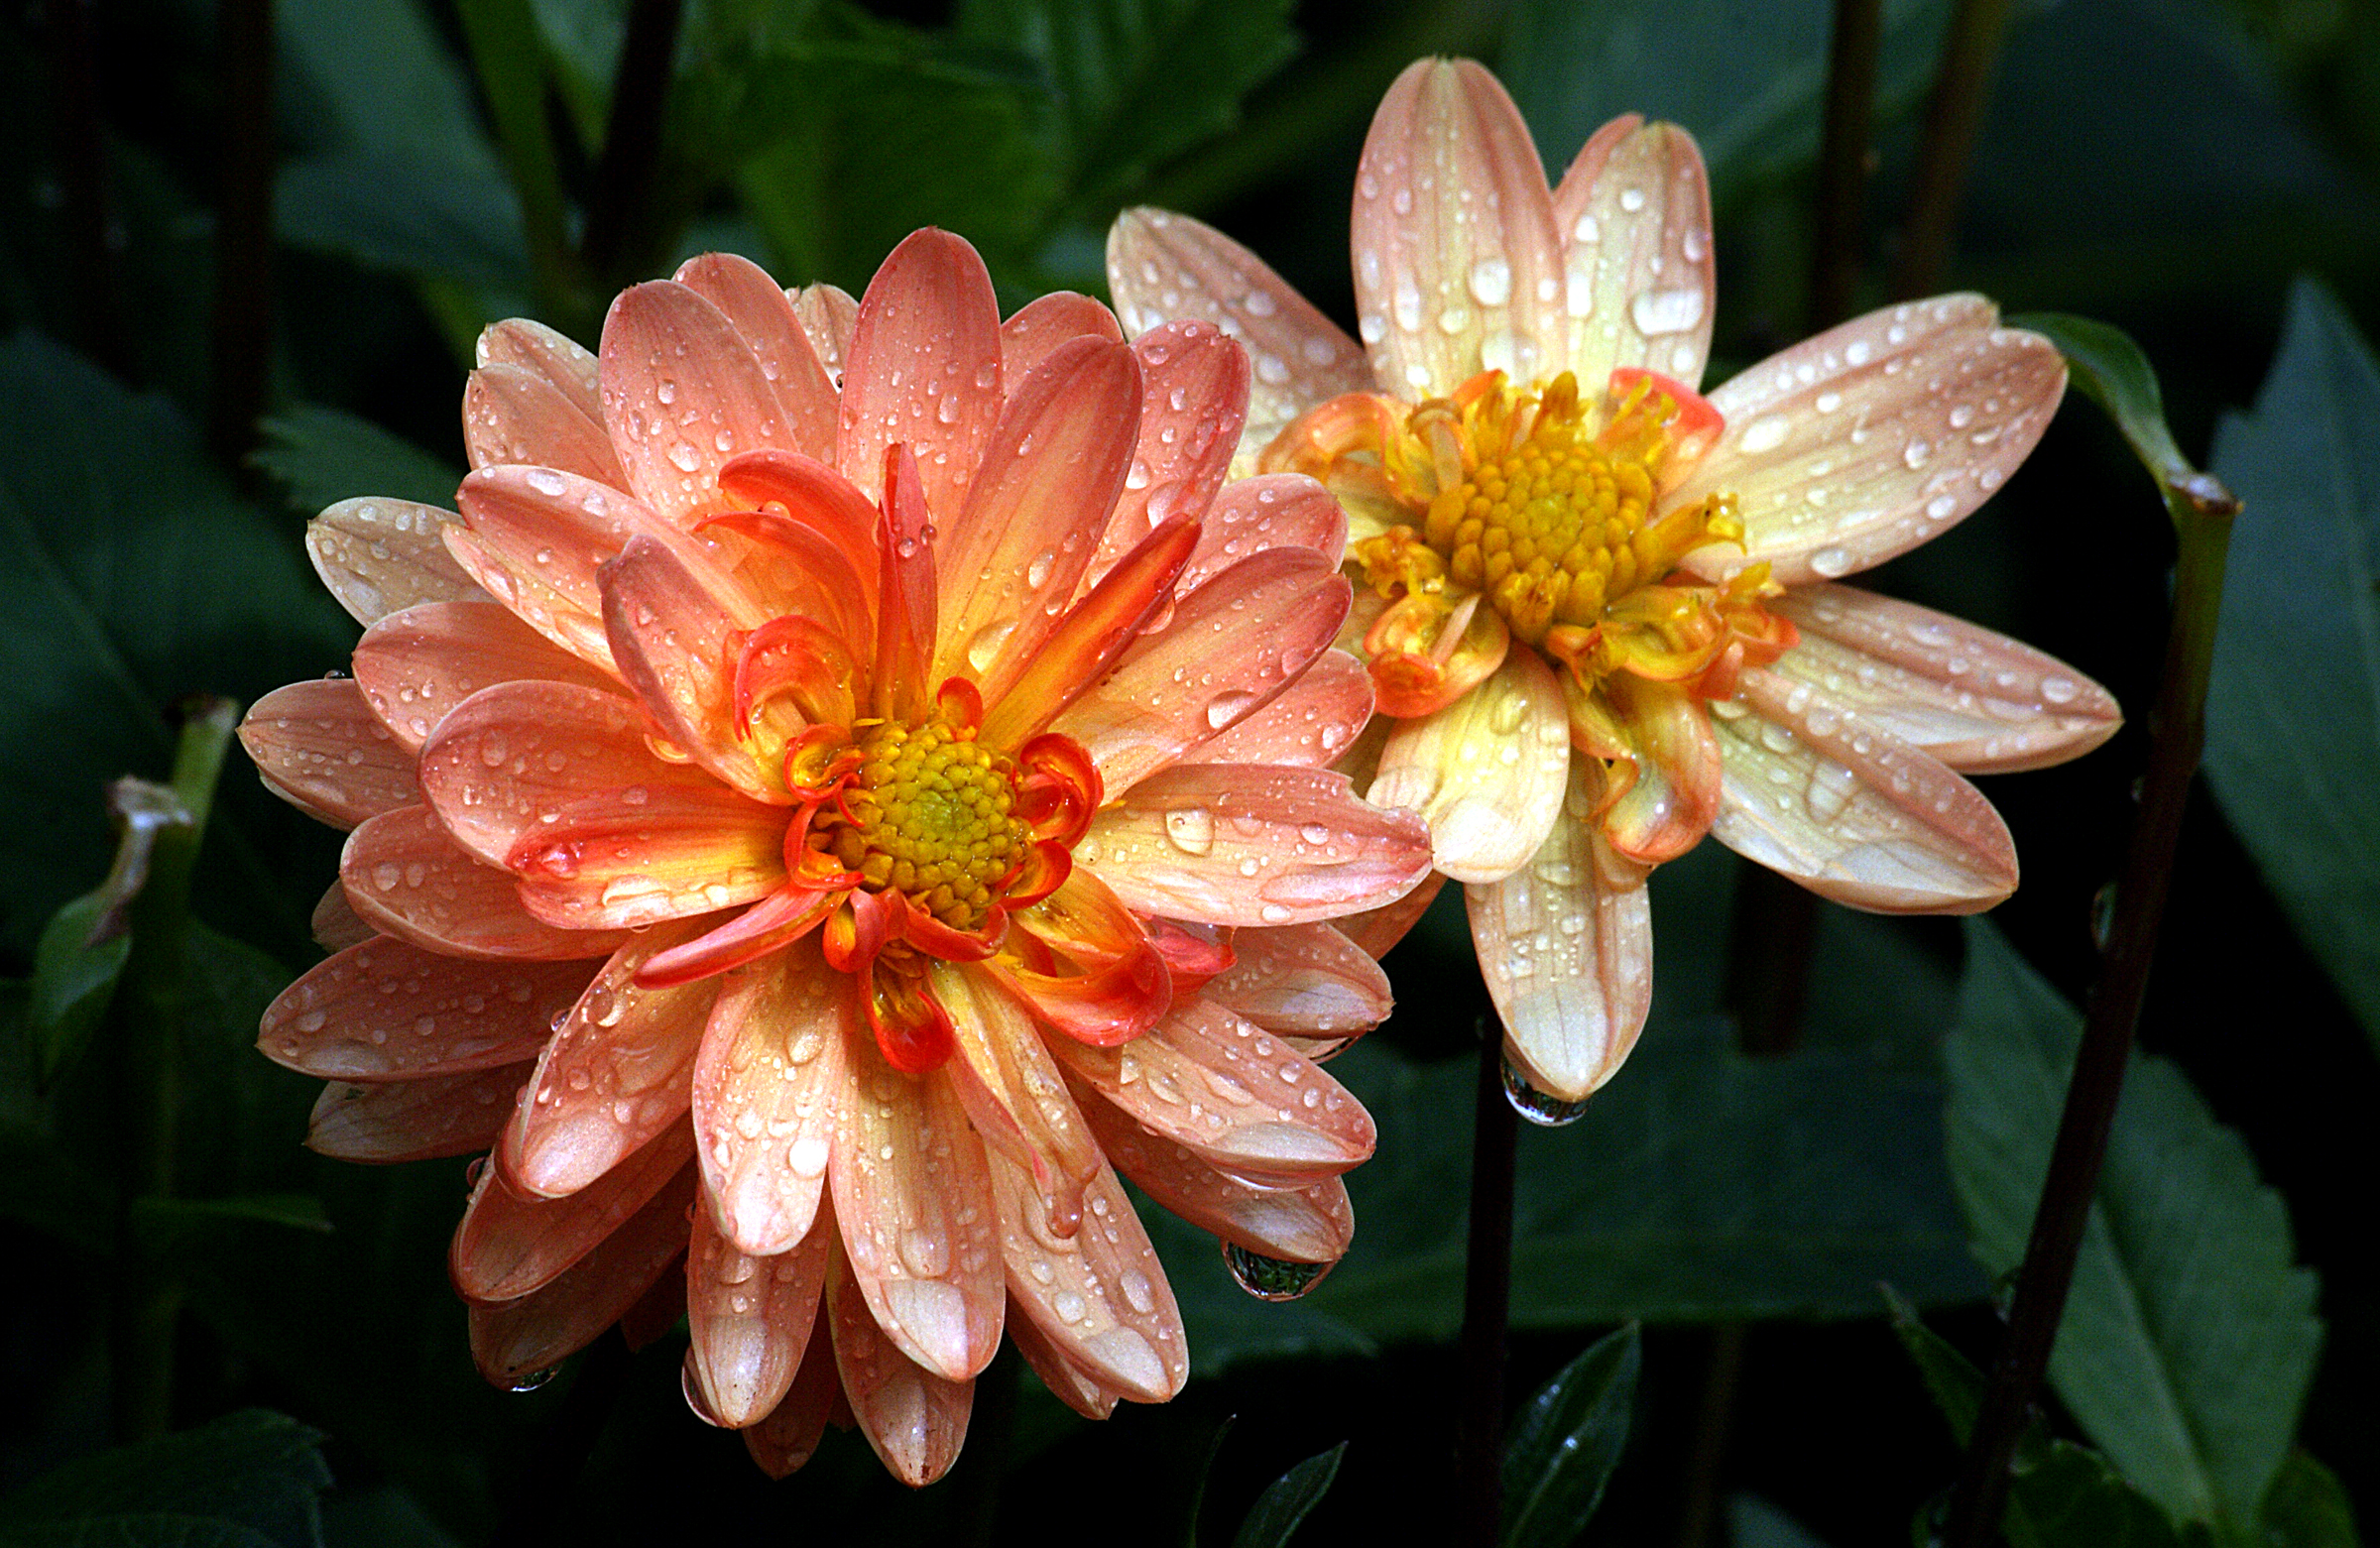
blossom, plant, flower, petal, botany, flora, dahlia, lily, dahlias, macro photography, flowering plant, daisy family, land plant